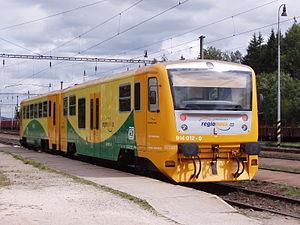
train omnibus CD 814 en station Ražice